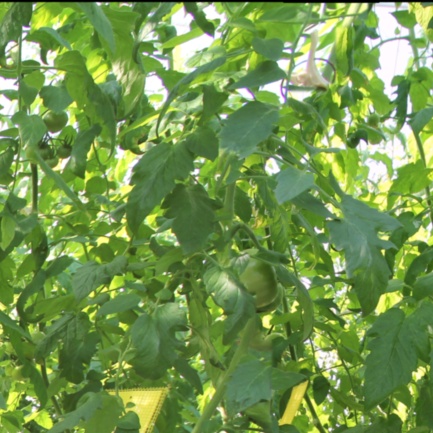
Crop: tomato